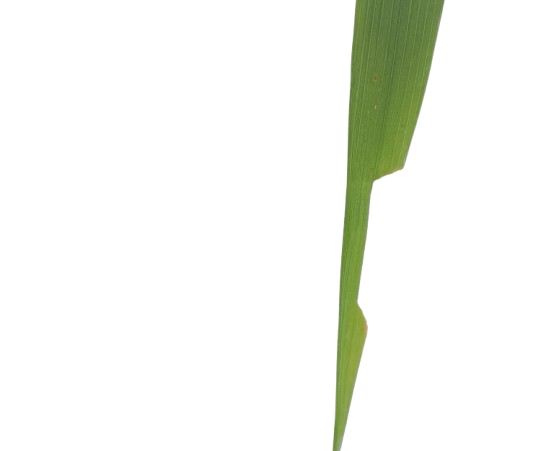
Label: Insect